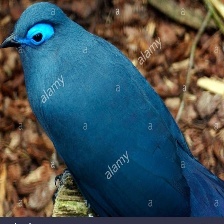
Species: BLUE COAU
Scientific name: COUA CAERULEA